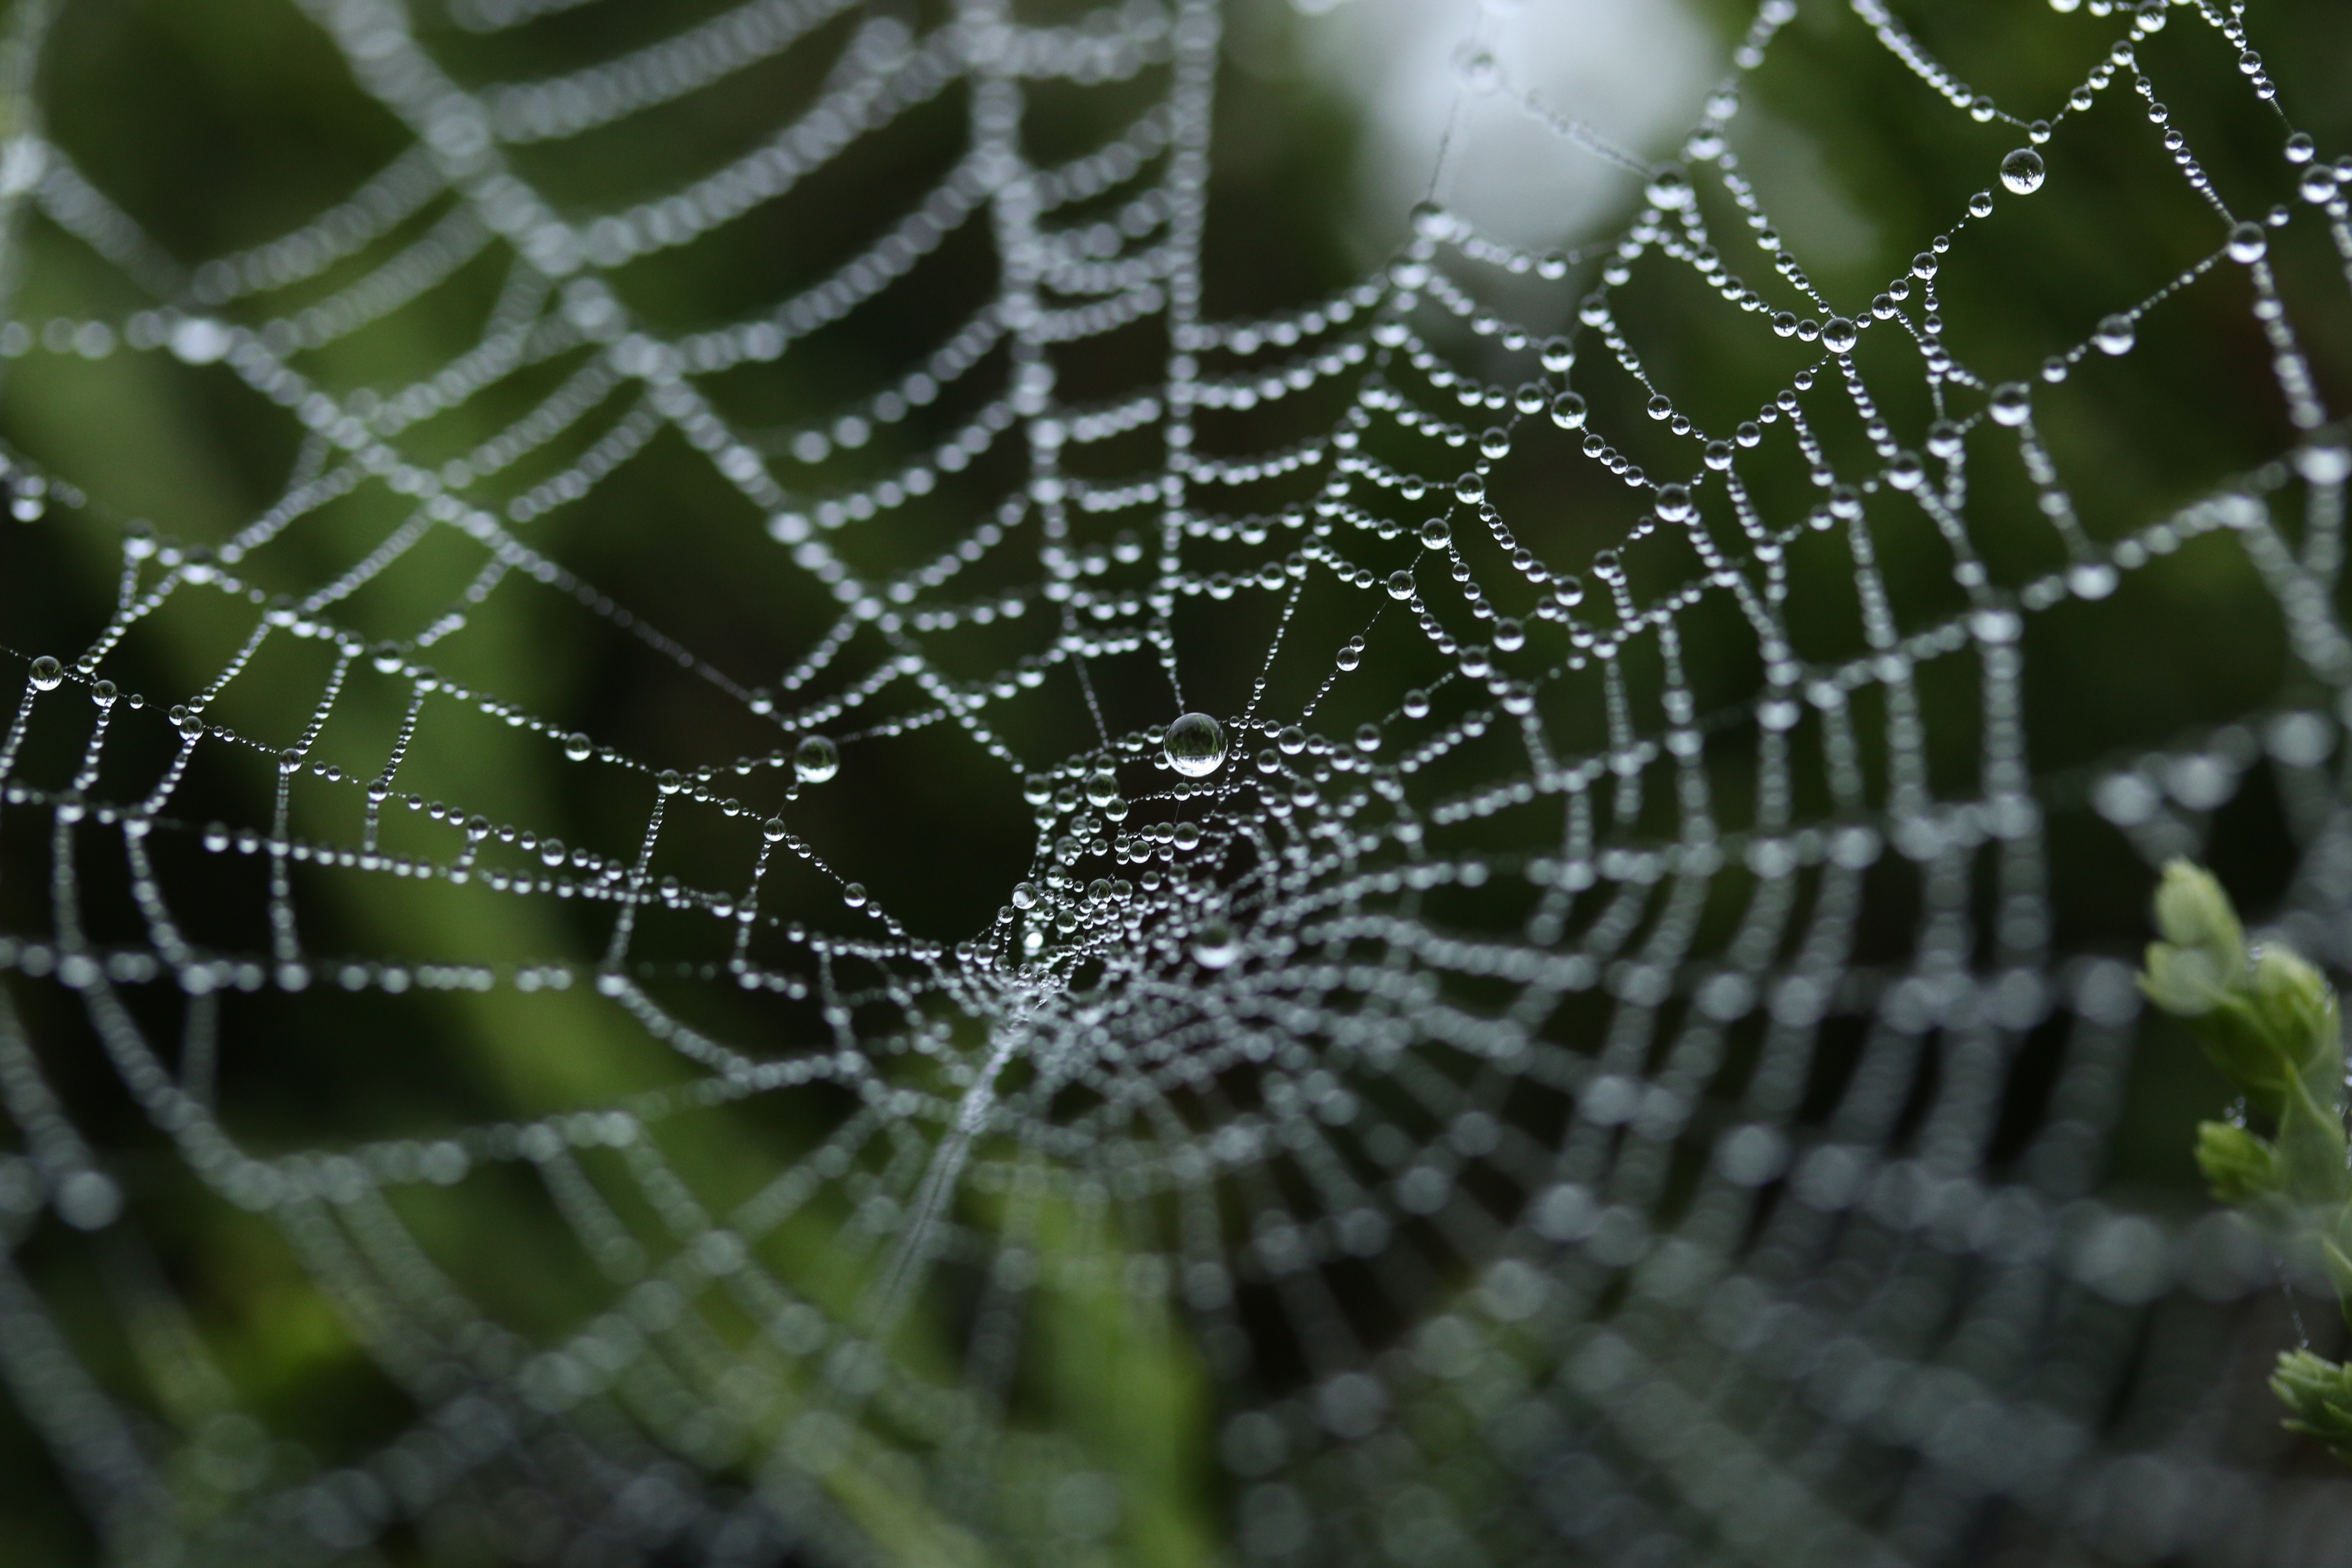
nature, dew, spiderweb, web, green, fauna, material, invertebrate, spider web, close up, spider, arachnid, moisture, macro photography, arthropod, european garden spider, araneus, orb weaver spider